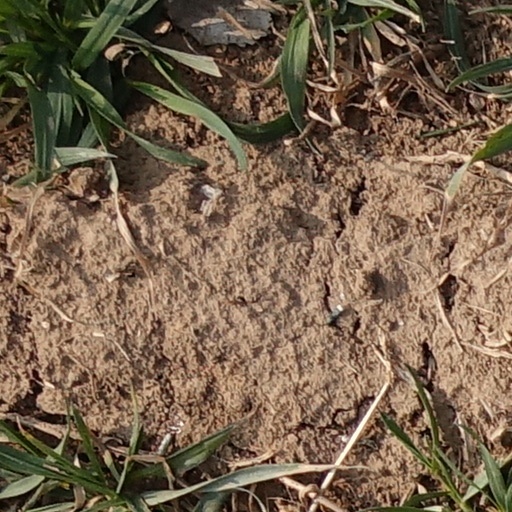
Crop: wheat